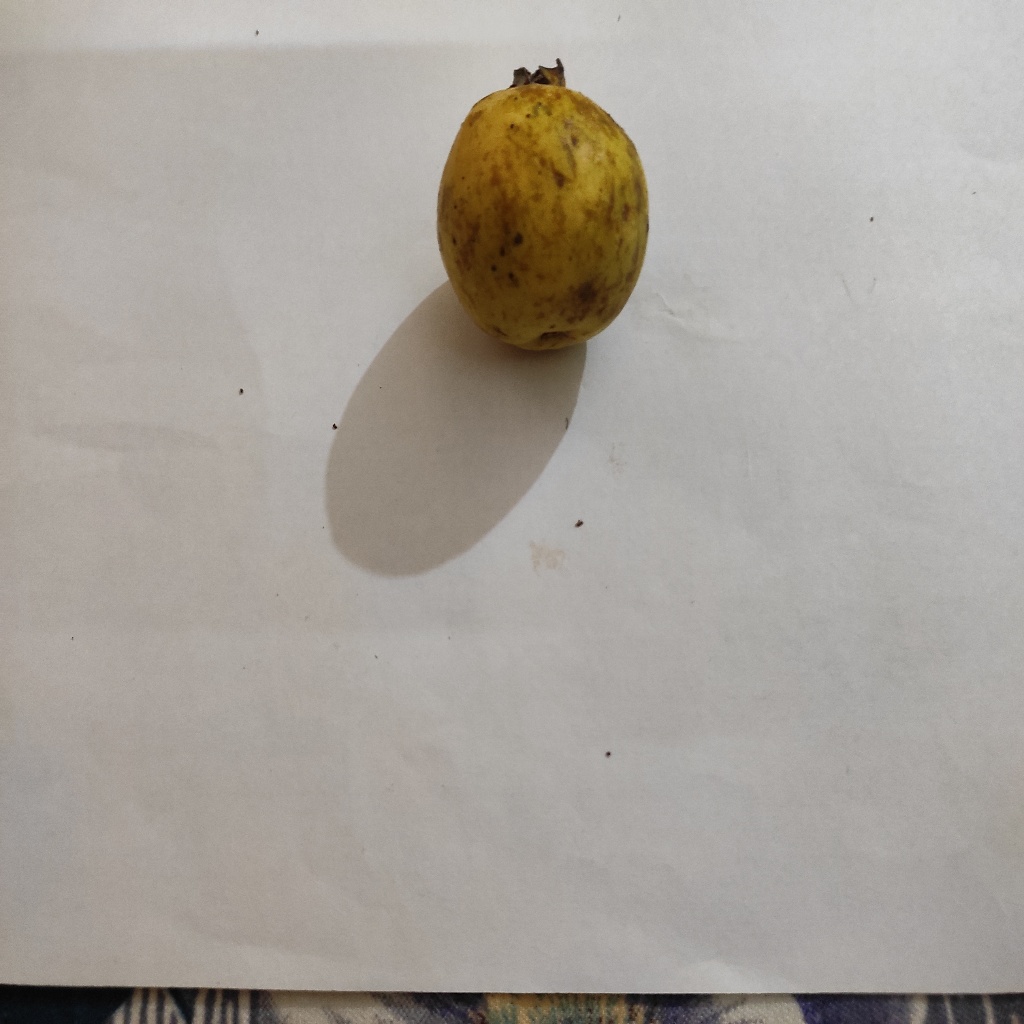
Crop: guava
Quality class: Class_B